Mövenpick Hotels & Resorts

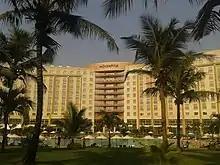
Mövenpick Ambassador Hotel Accra, Ghana

Mövenpick Hotels & Resorts traces its roots back to the privately owned Mövenpick Group, which was founded by Ueli Prager in 1948 when he opened his first restaurant in Zürich. The name was apparently inspired by the feeding action of a gull (in German, a Möwe) and how its simple movements reflected the restaurant’s theme of food served as quickly as possible. Another rationale provided to employees in training materials stated that gulls picked at a variety of foods and that Mövenpick's varied menu inspired the gull mascot and name.